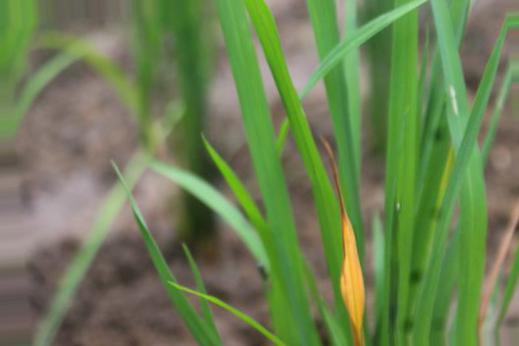
Nhãn: Tungro virus